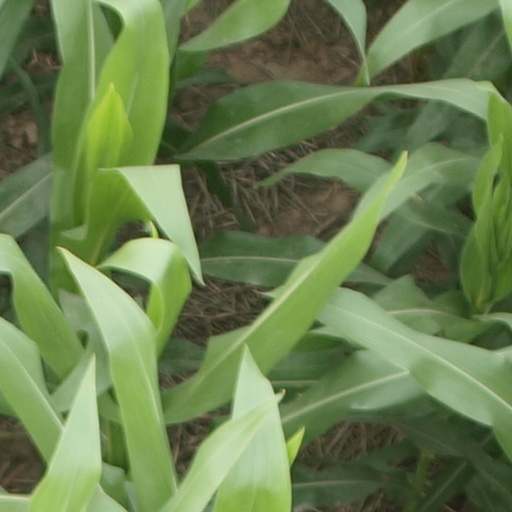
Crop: maize; corn